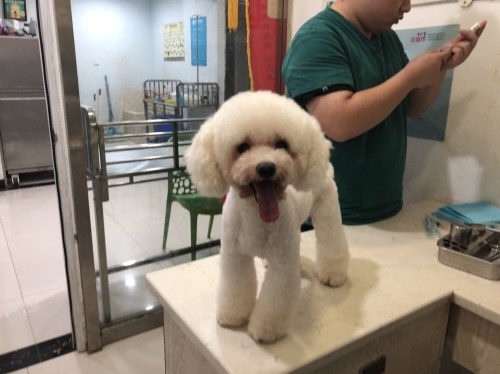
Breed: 2925-n000114-toy_poodle